Frontostriatal circuit

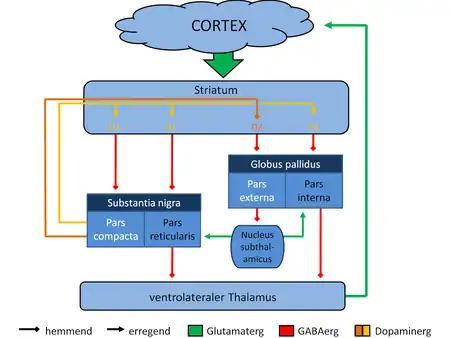
Simplified diagram of frontal cortex to striatum to thalamus pathways.

There are five defined frontostriatal circuits: motor and oculomotor circuits originating in the frontal eye fields are involved in motor functions; while dorsolateral prefrontal, orbital frontal, and anterior cingulate circuits are involved in executive functions, social behavior and motivational states. These five circuits share same anatomical structures. These circuits originate in prefrontal cortex and project to the striatum followed by globus pallidus and substantia nigra and finally to the thalamus. There are also feedback loops from thalamus back to prefrontal cortex completing the closed loop circuits. Also, there are open connections to these circuits integrating information from other areas of the brain.